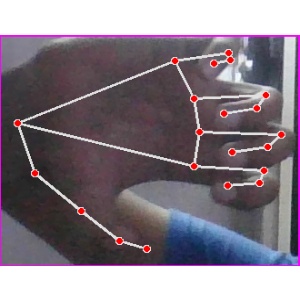
अक्षर: त